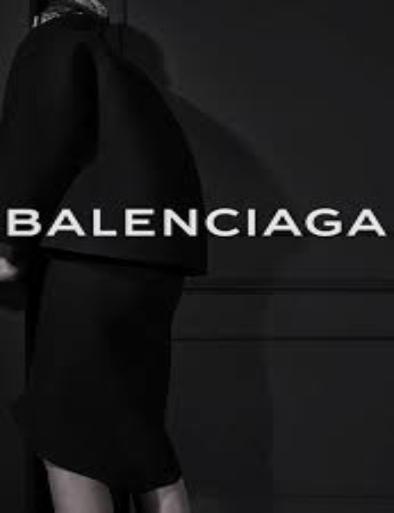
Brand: Balenciaga
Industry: Clothes